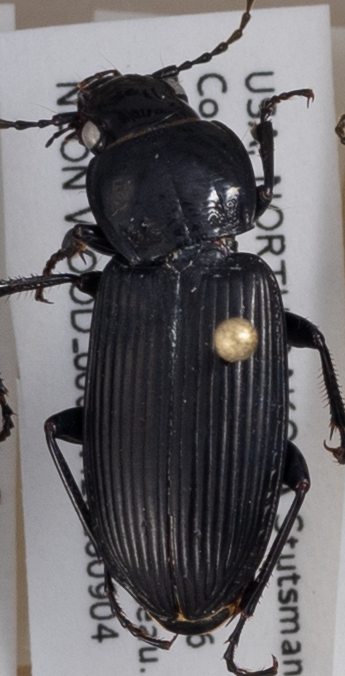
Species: Pterostichus melanarius melanarius
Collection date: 2018-09-04
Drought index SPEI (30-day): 0.33
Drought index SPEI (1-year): -0.048
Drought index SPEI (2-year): -0.46